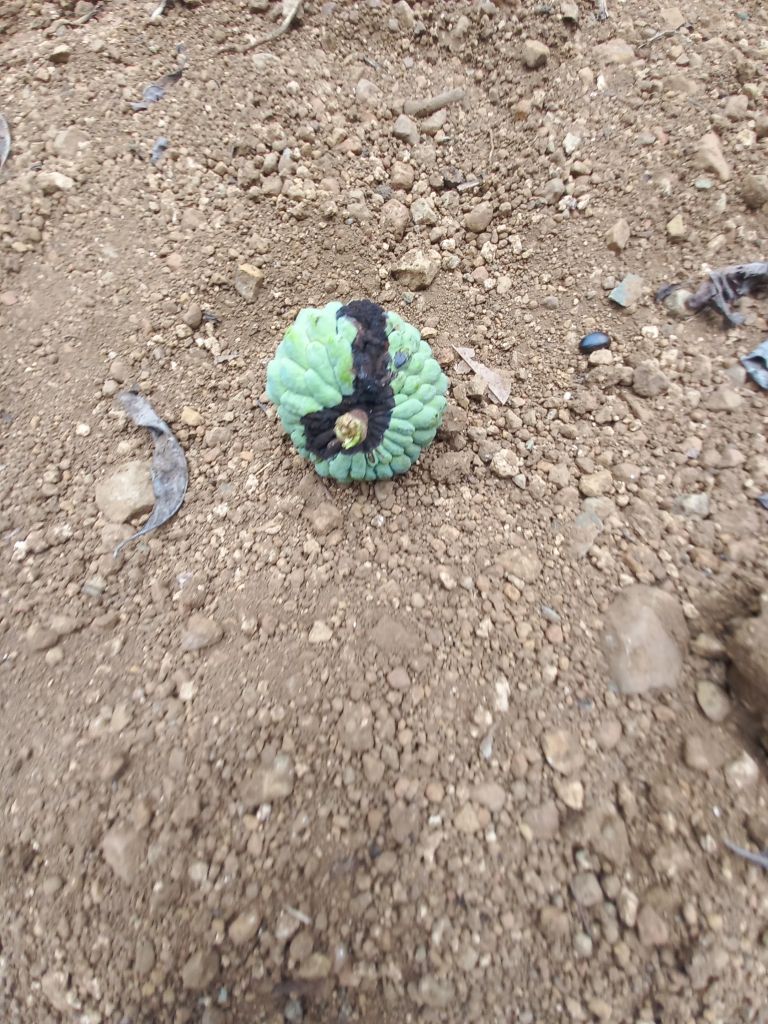
Disease label: Diplodia Rot